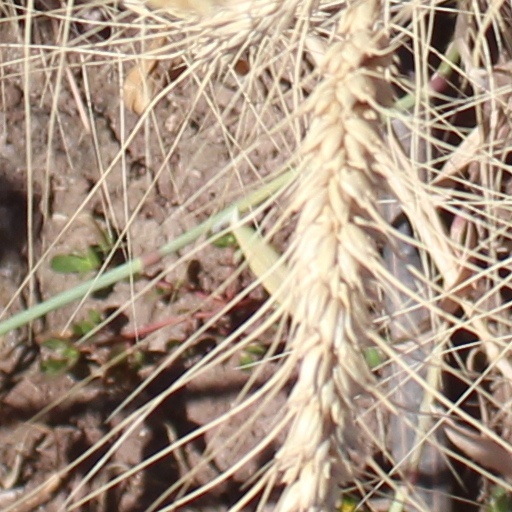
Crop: wheat